Would It Kill You?

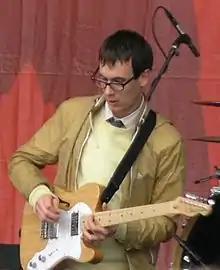
Hellogoodbye frontman and album producer Forrest Kline sought to minimize auto-tune on "Would It Kill You?"

Musically, Kline said that the album features "more acoustic guitar, more real instruments". He explained that on previous albums, the electronic instruments and manipulation were used because the band did not have access to certain sounds; however, most of the music on "Would it Kill You?" "is … someone performing" the instruments. Kline felt that the "opportunity to expand [his] collection of instruments and having more access to actual instruments and people that play things" was what caused the shift in the band's sound. Kline also sought to minimize the use of auto-tune on the album. Its presence on "Zombies! Aliens! Vampires! Dinosaurs!" was largely due to said record having been recorded in a home studio; Kline felt that, at the time, the effect was "awesome" and "allure[ing]" because it was experimental. However, once the effect began to saturate pop music, Kline liked it less and less. The entire album was recorded in Kline's "garage-turned-studio".